Hessisches Staatsarchiv Marburg

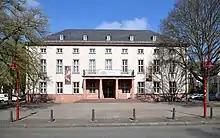
Hessisches Staatsarchiv Marburg

The Hessisches Staatsarchiv Marburg (HStAM, "Hessian State Archives in Marburg") is one of the three archives of the Hessisches Landesarchiv and is based in Marburg upon Lahn.